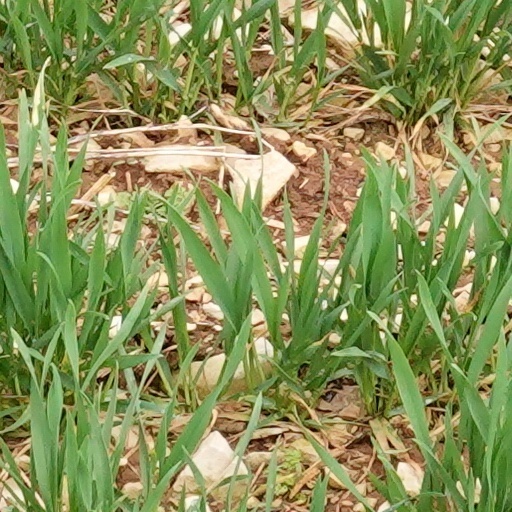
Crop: wheat